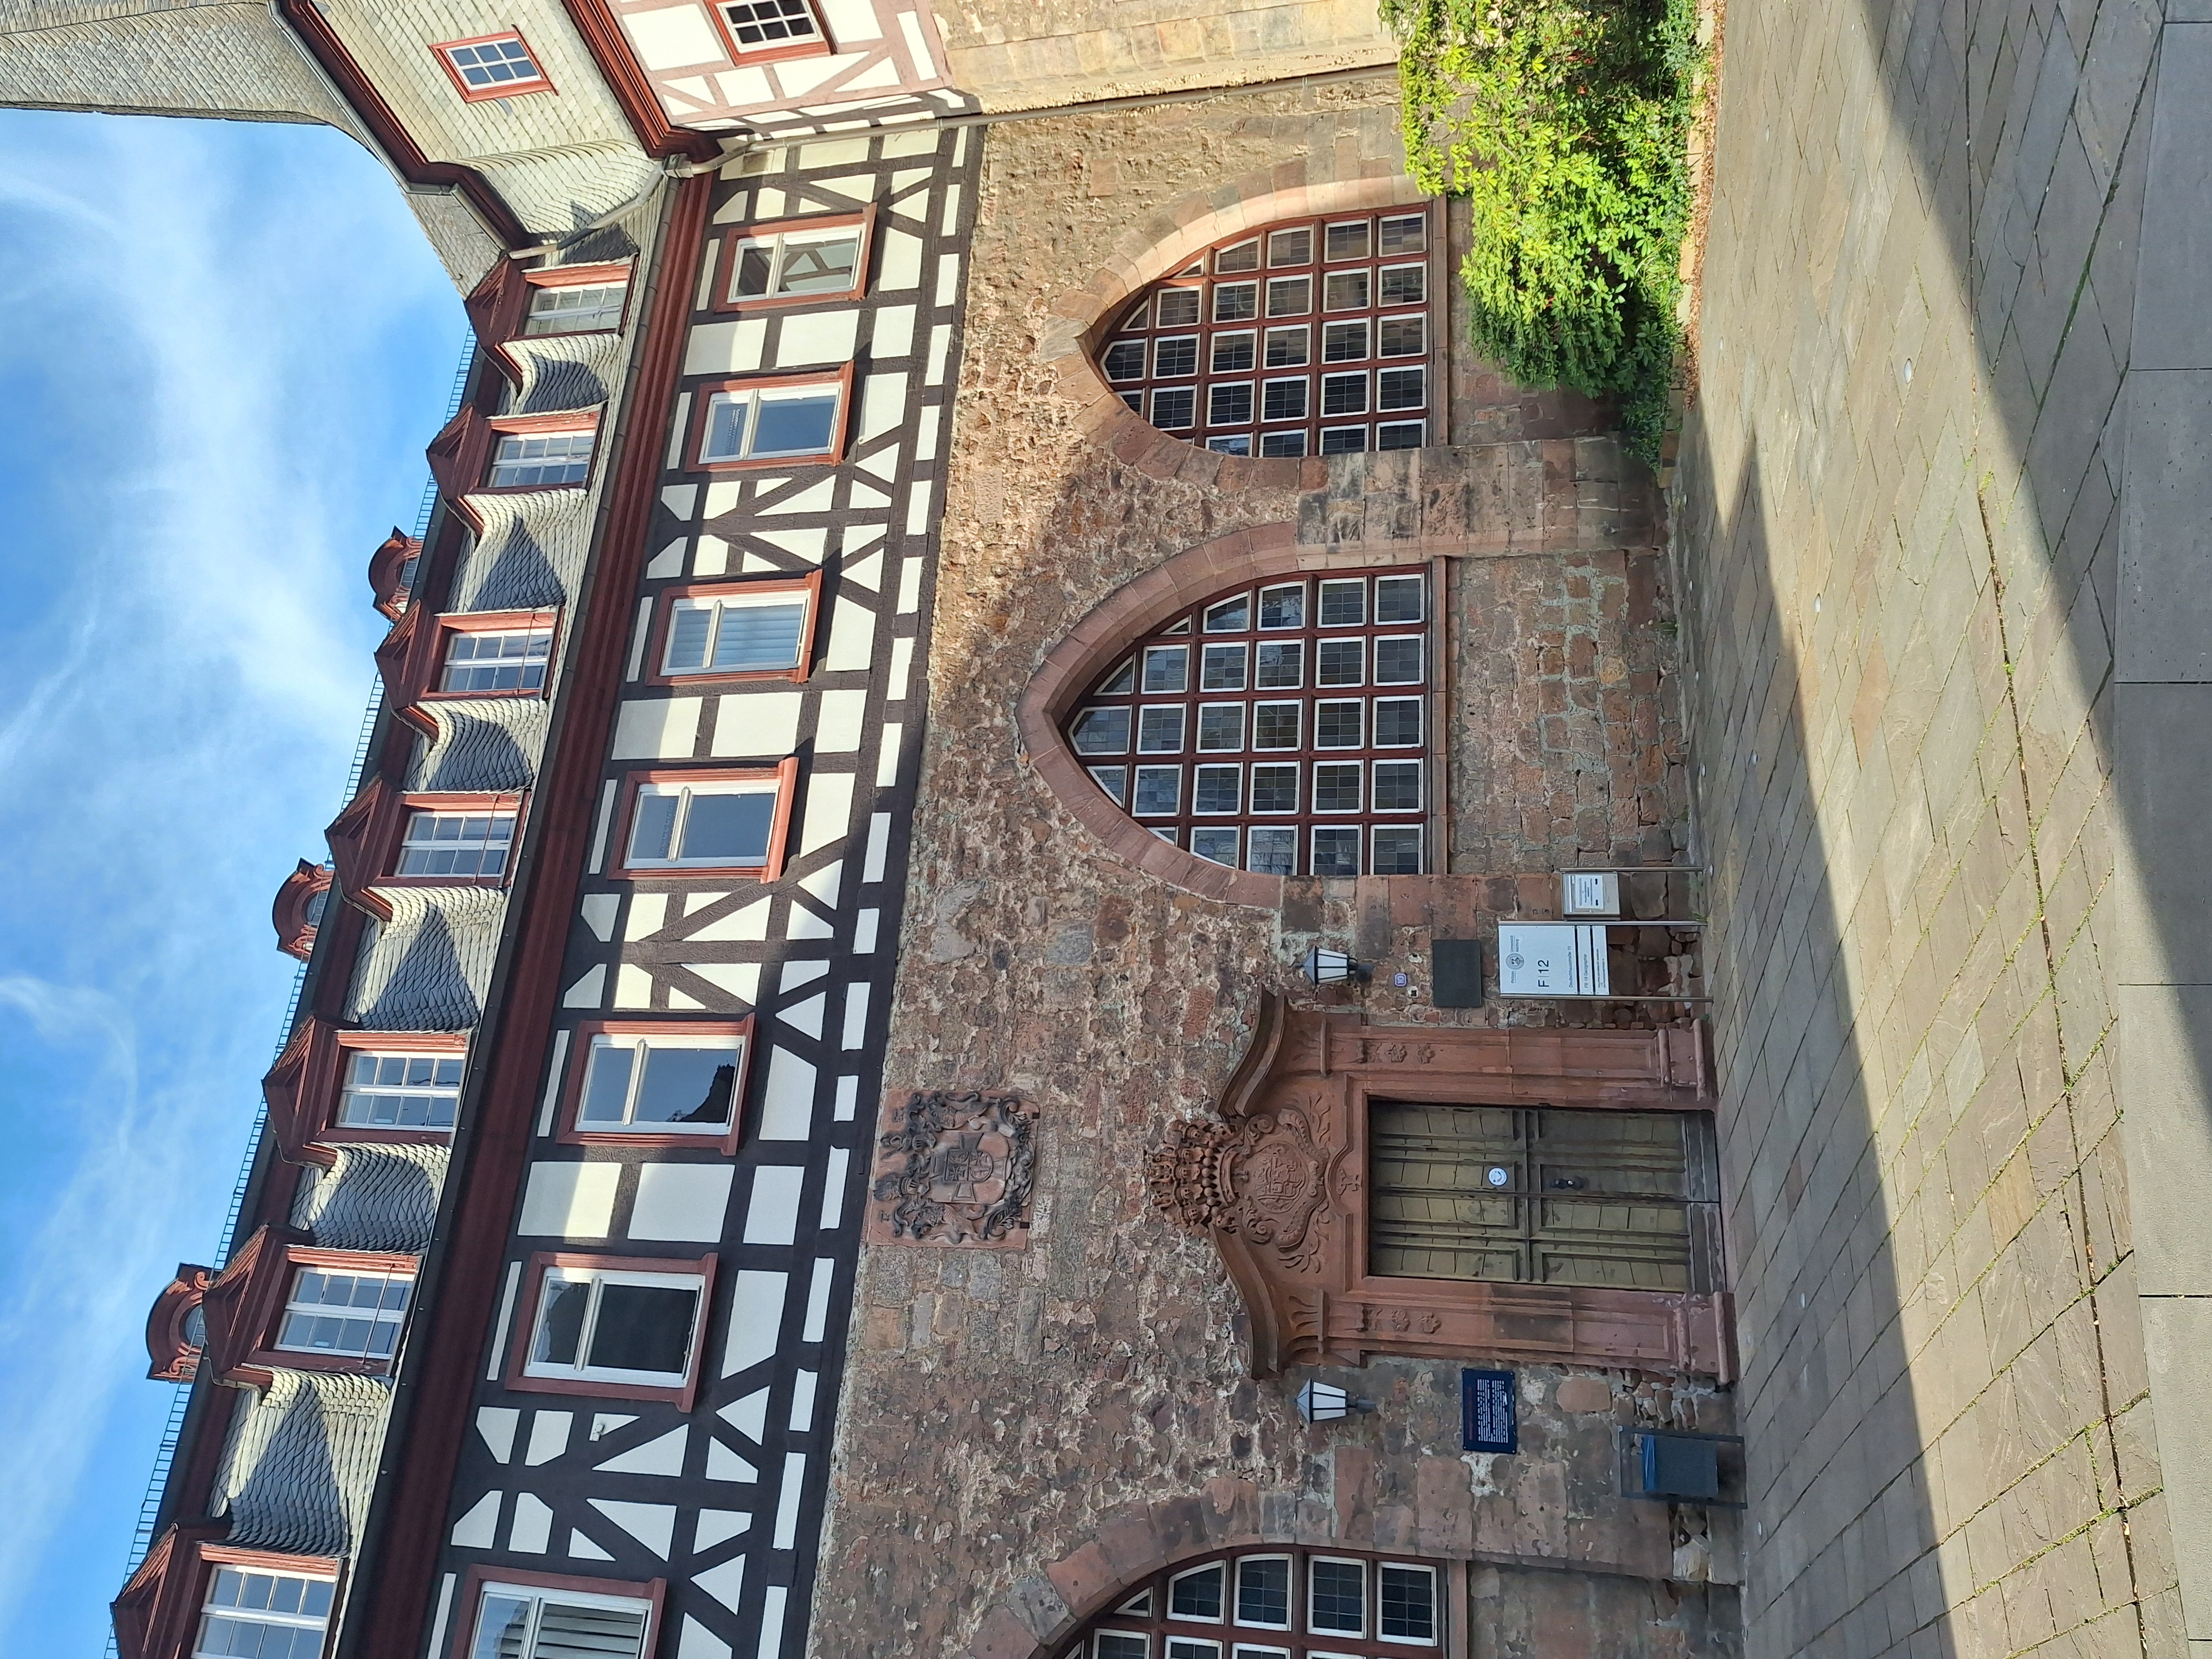
Building: Deutschhausstraße 10, Deutches Haus, Fachbereich Geographie